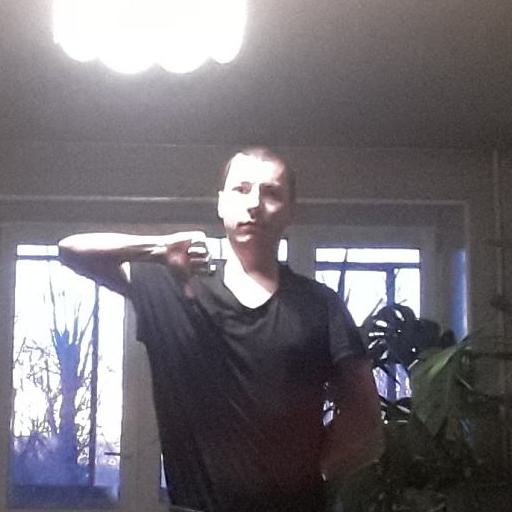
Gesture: dislike